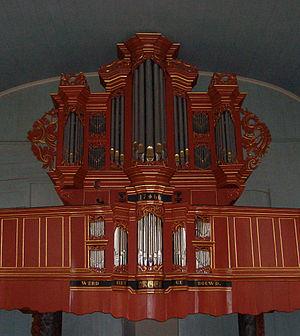
Hinrich Just Müller est un facteur d'orgue allemand originaire de la région d'Osnabrück mais actif principalement en Frise orientale. Il a été baptisé le 6 février 1740 à Fürstenau.